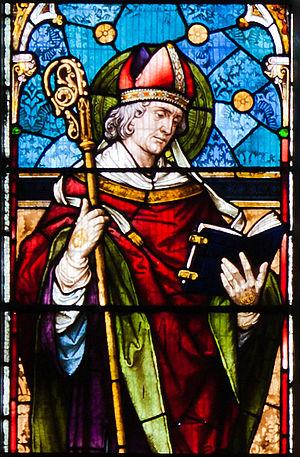
Saint Colman de Cloyne, fut le premier évêque de Cloyne. Fête le 24 novembre.